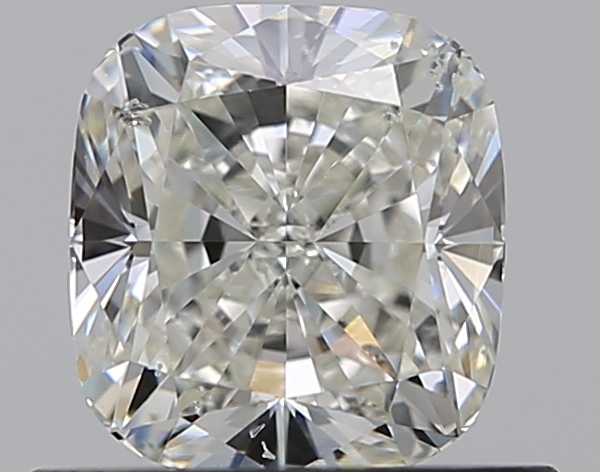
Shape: cushion
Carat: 0.72
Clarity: SI1
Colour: I
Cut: EX
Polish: EX
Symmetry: EX
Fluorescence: M
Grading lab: GIA
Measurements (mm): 5.29 x 4.86 x 3.32